Sam Johnson

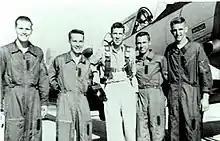
Johnson in flight school in 1951

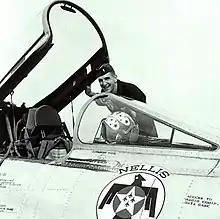
Johnson as a first lieutenant in 1957

Johnson had a 29-year career in the United States Air Force, where he served as director of the Air Force Fighter Weapons School and flew the F-100 Super Sabre with the Air Force Thunderbirds precision flying demonstration team. He commanded the 31st Tactical Fighter Wing at Homestead AFB, Florida, and an air division at Holloman AFB, New Mexico, retiring as a colonel. One of his classmates in flight school was future astronaut Buzz Aldrin. The two remained lifelong friends.